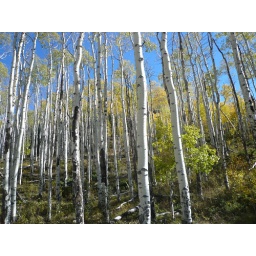
Aspen against the brilliant blue sky